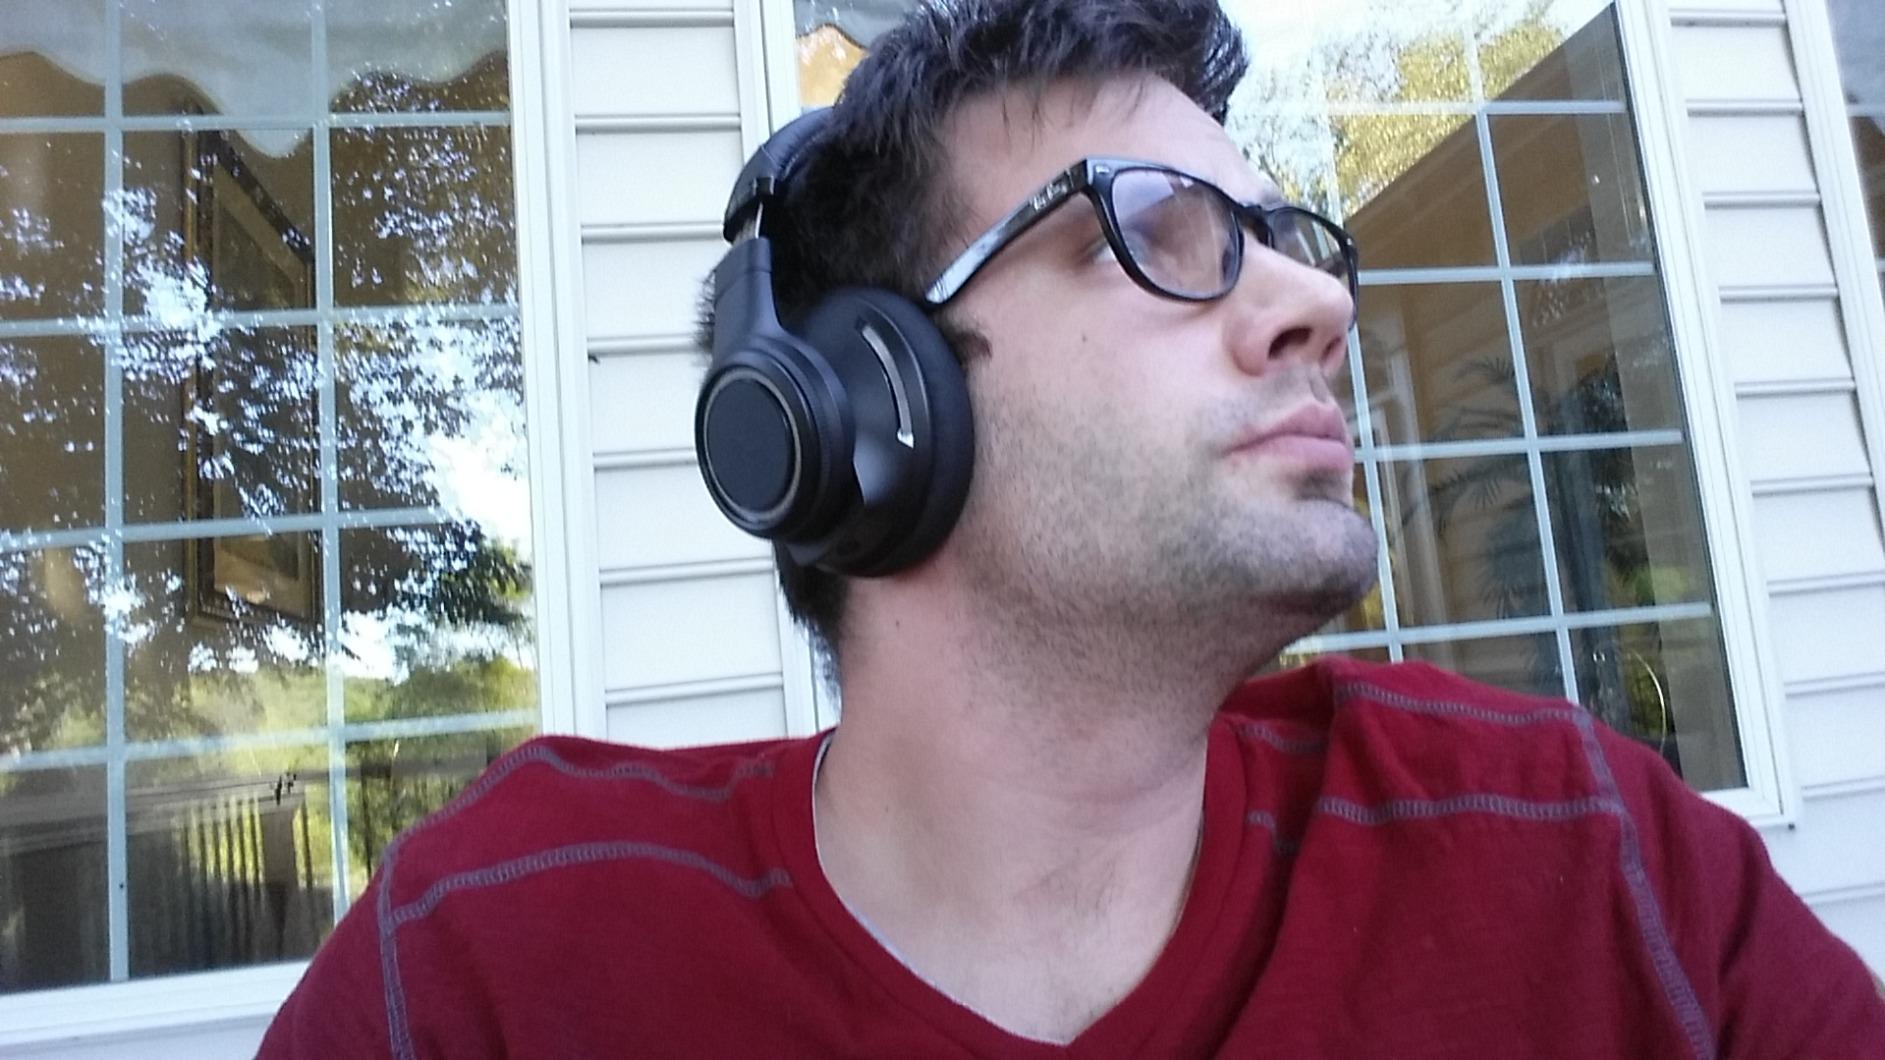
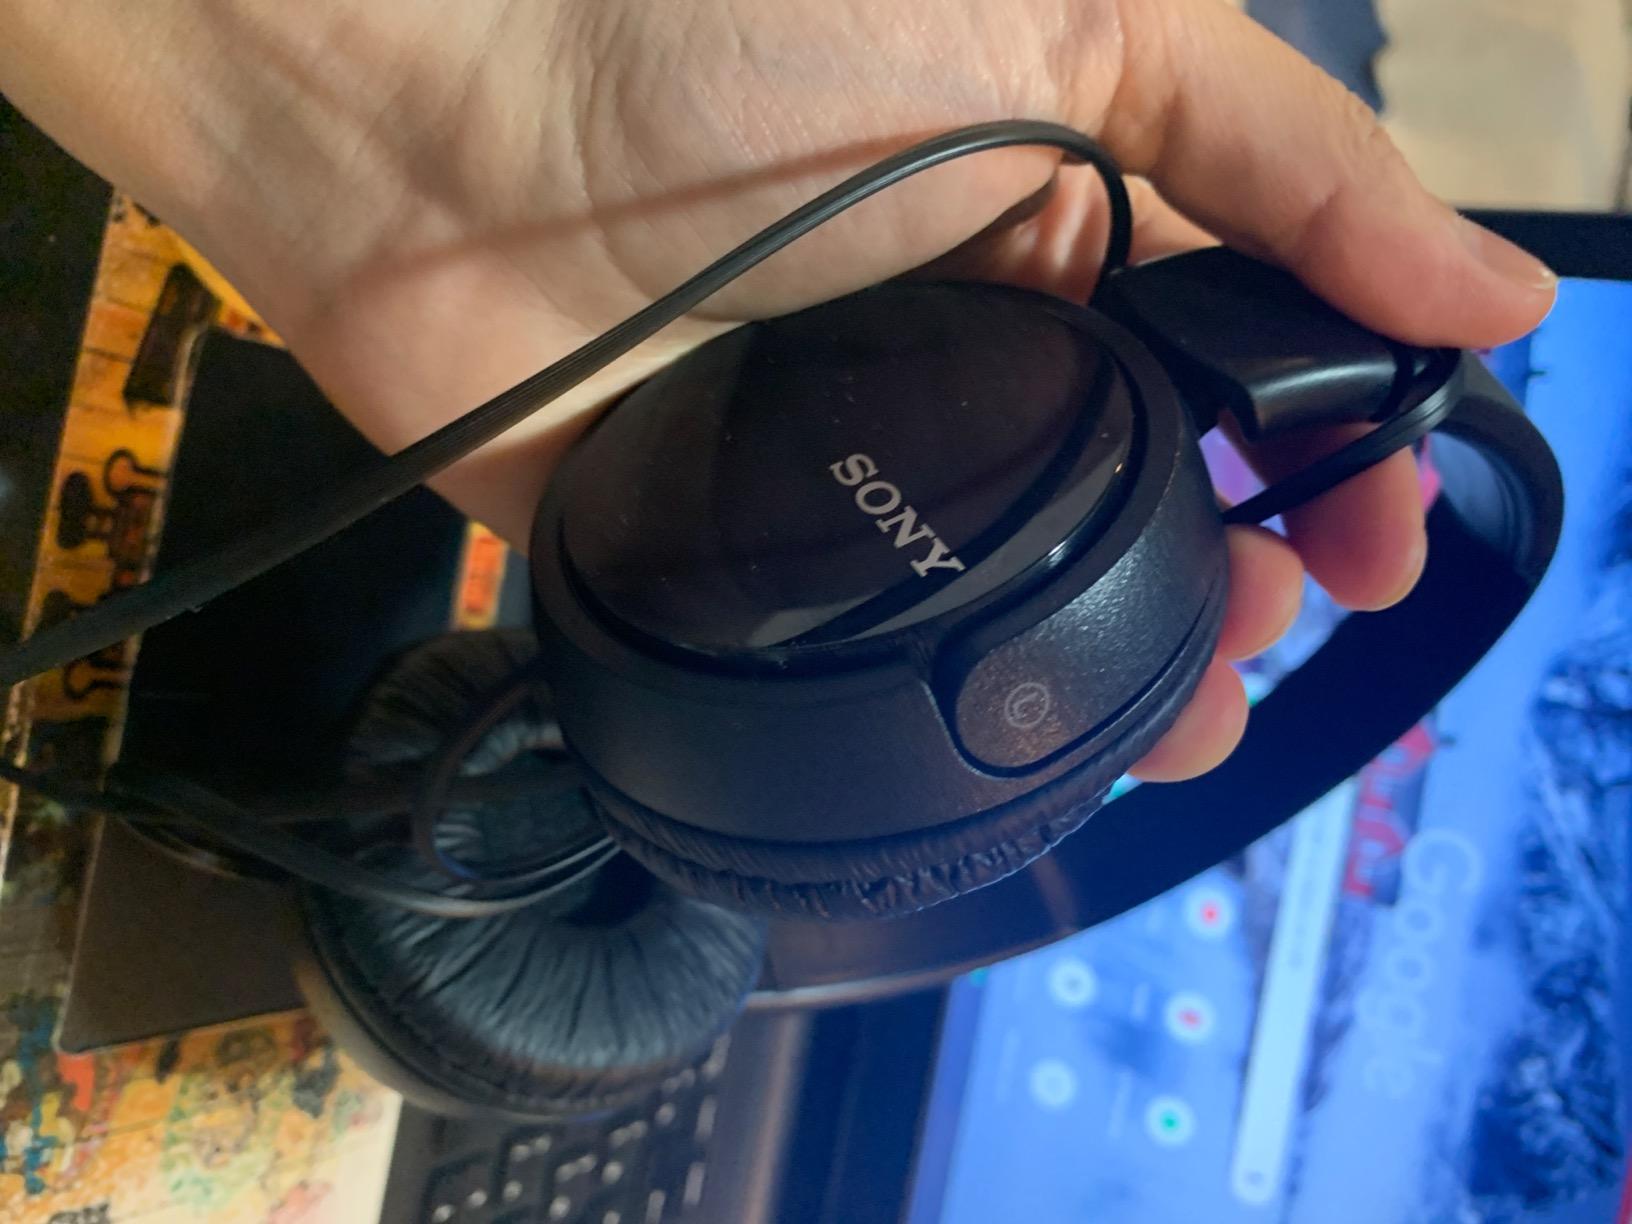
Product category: headphones
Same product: no